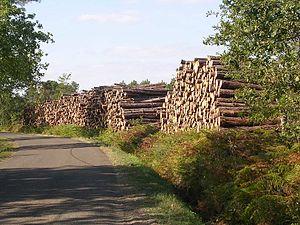
Bois stocké à Saint-Perdon (Landes, France) après le passage de la tempête Klaus du 24 janvier 2009
La forêt des Landes de Gascogne est un massif forestier du sud-ouest de la France situé en Nouvelle-Aquitaine. D'une superficie de près d'un million d'hectares, elle est la plus grande forêt artificielle d'Europe occidentale.
Le Pays de Marsan est un « pays » du département français des Landes, constitutif des Petites-Landes. Sa capitale historique est Mont-de-Marsan.